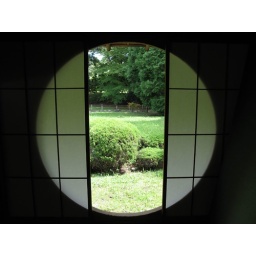
Looking through the window of the green tea house to a traditional Japanese garden. It was in the Nagoya Castle grounds.